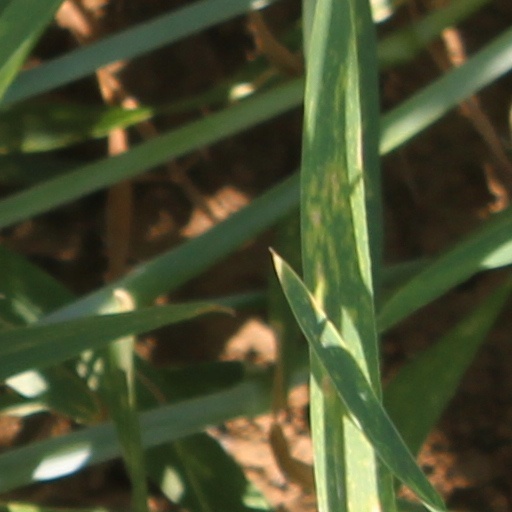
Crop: wheat